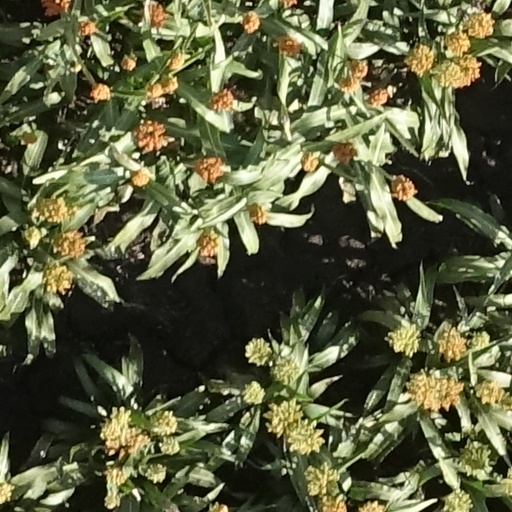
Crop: sorghum